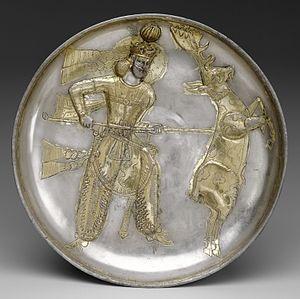
Yazdgard Iᵉʳ, surnommé Ulathim par le clergé mazdéen, est un roi sassanide. Il règne de 399 à 420.